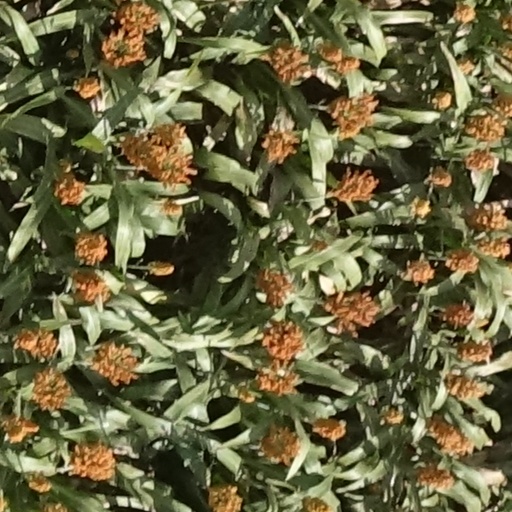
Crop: sorghum